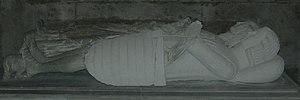
Cette image représente le tombeau du comte de Vaudémont Henri III dans l'église des Cordeliers à Nancy.
Henri III de Vaudémont, mort le 21 janvier 1348, fut comte de Vaudémont de 1299 à 1348. Il était fils d'Henri II, comte de Vaudémont, et d'Hélisente de Vergy.
Cette liste recense les gisants situés en France.